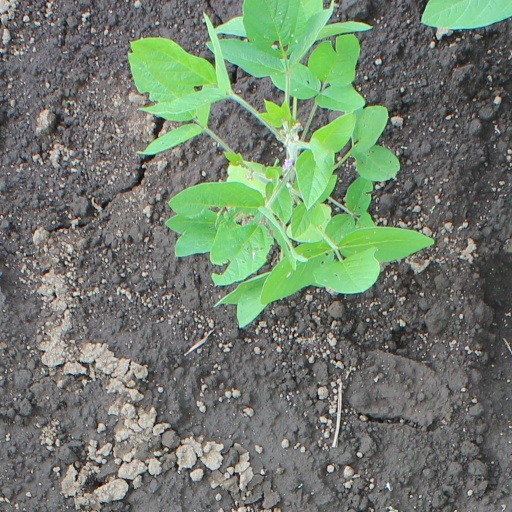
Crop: soybean